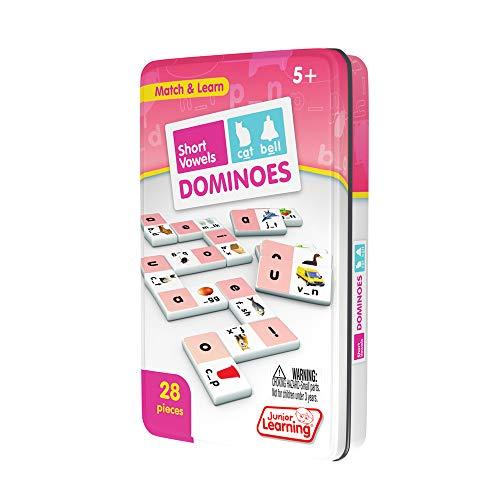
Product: Junior Learning Short Vowel Dominoes Educational Action Games
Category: Toys & Games | Learning & Education
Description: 28 piece set of dominoes to teach short vowel sounds.
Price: $12.99
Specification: ProductDimensions:1.5x7.8x4.7inches|ItemWeight:1pounds|ShippingWeight:1.1pounds(Viewshippingratesandpolicies)|DomesticShipping:ItemcanbeshippedwithinU.S.|InternationalShipping:ThisitemcanbeshippedtoselectcountriesoutsideoftheU.S.LearnMore|ASIN:B077C25P2W|Itemmodelnumber:JL493|Manufacturerrecommendedage:4-8years